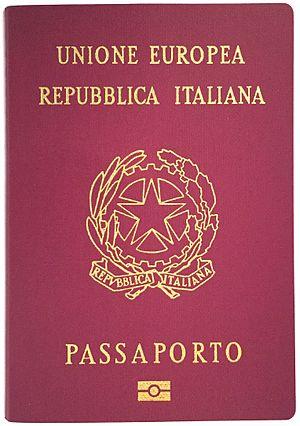
Un passeport est un document de circulation délivré par le gouvernement d'un État à ses citoyens, pièce d'identité permettant à son porteur de voyager à l'étranger. Toute personne sollicitant l'entrée dans un pays autre que le sien, comme touriste, étudiant ou travailleur, doit remplir certaines formalités et solliciter une autorisation. Pour franchir une frontière le passeport est généralement requis, pouvant être couplé à un visa.
La citoyenneté de l'Union européenne ou citoyenneté européenne est une qualité juridique qui accorde à celui qui la possède certains droits et certaines libertés publiques. Elle a été introduite par le traité de Maastricht signé en 1992. Elle est subordonnée à la notion de nationalité, qui relève de la seule compétence des États.
Le passeport italien est un document de voyage international délivré aux ressortissants italiens, et qui peut aussi servir de preuve de la citoyenneté italienne.
La nationalité italienne est le statut d'une personne physique dont le système juridique italien reconnaît l'attribution de l'entièreté des droits civils et politiques. La citoyenneté italienne est principalement basé sur le jus sanguinis.